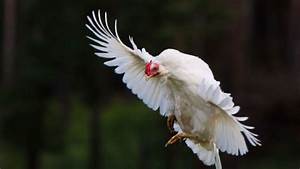
Label: gallina